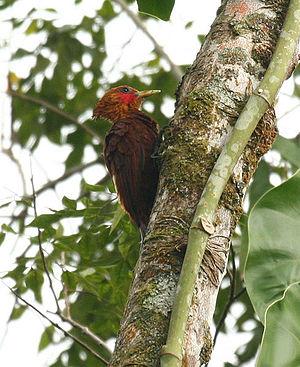
Le Pic roux est une espèce d'oiseaux de la famille des Picidae.